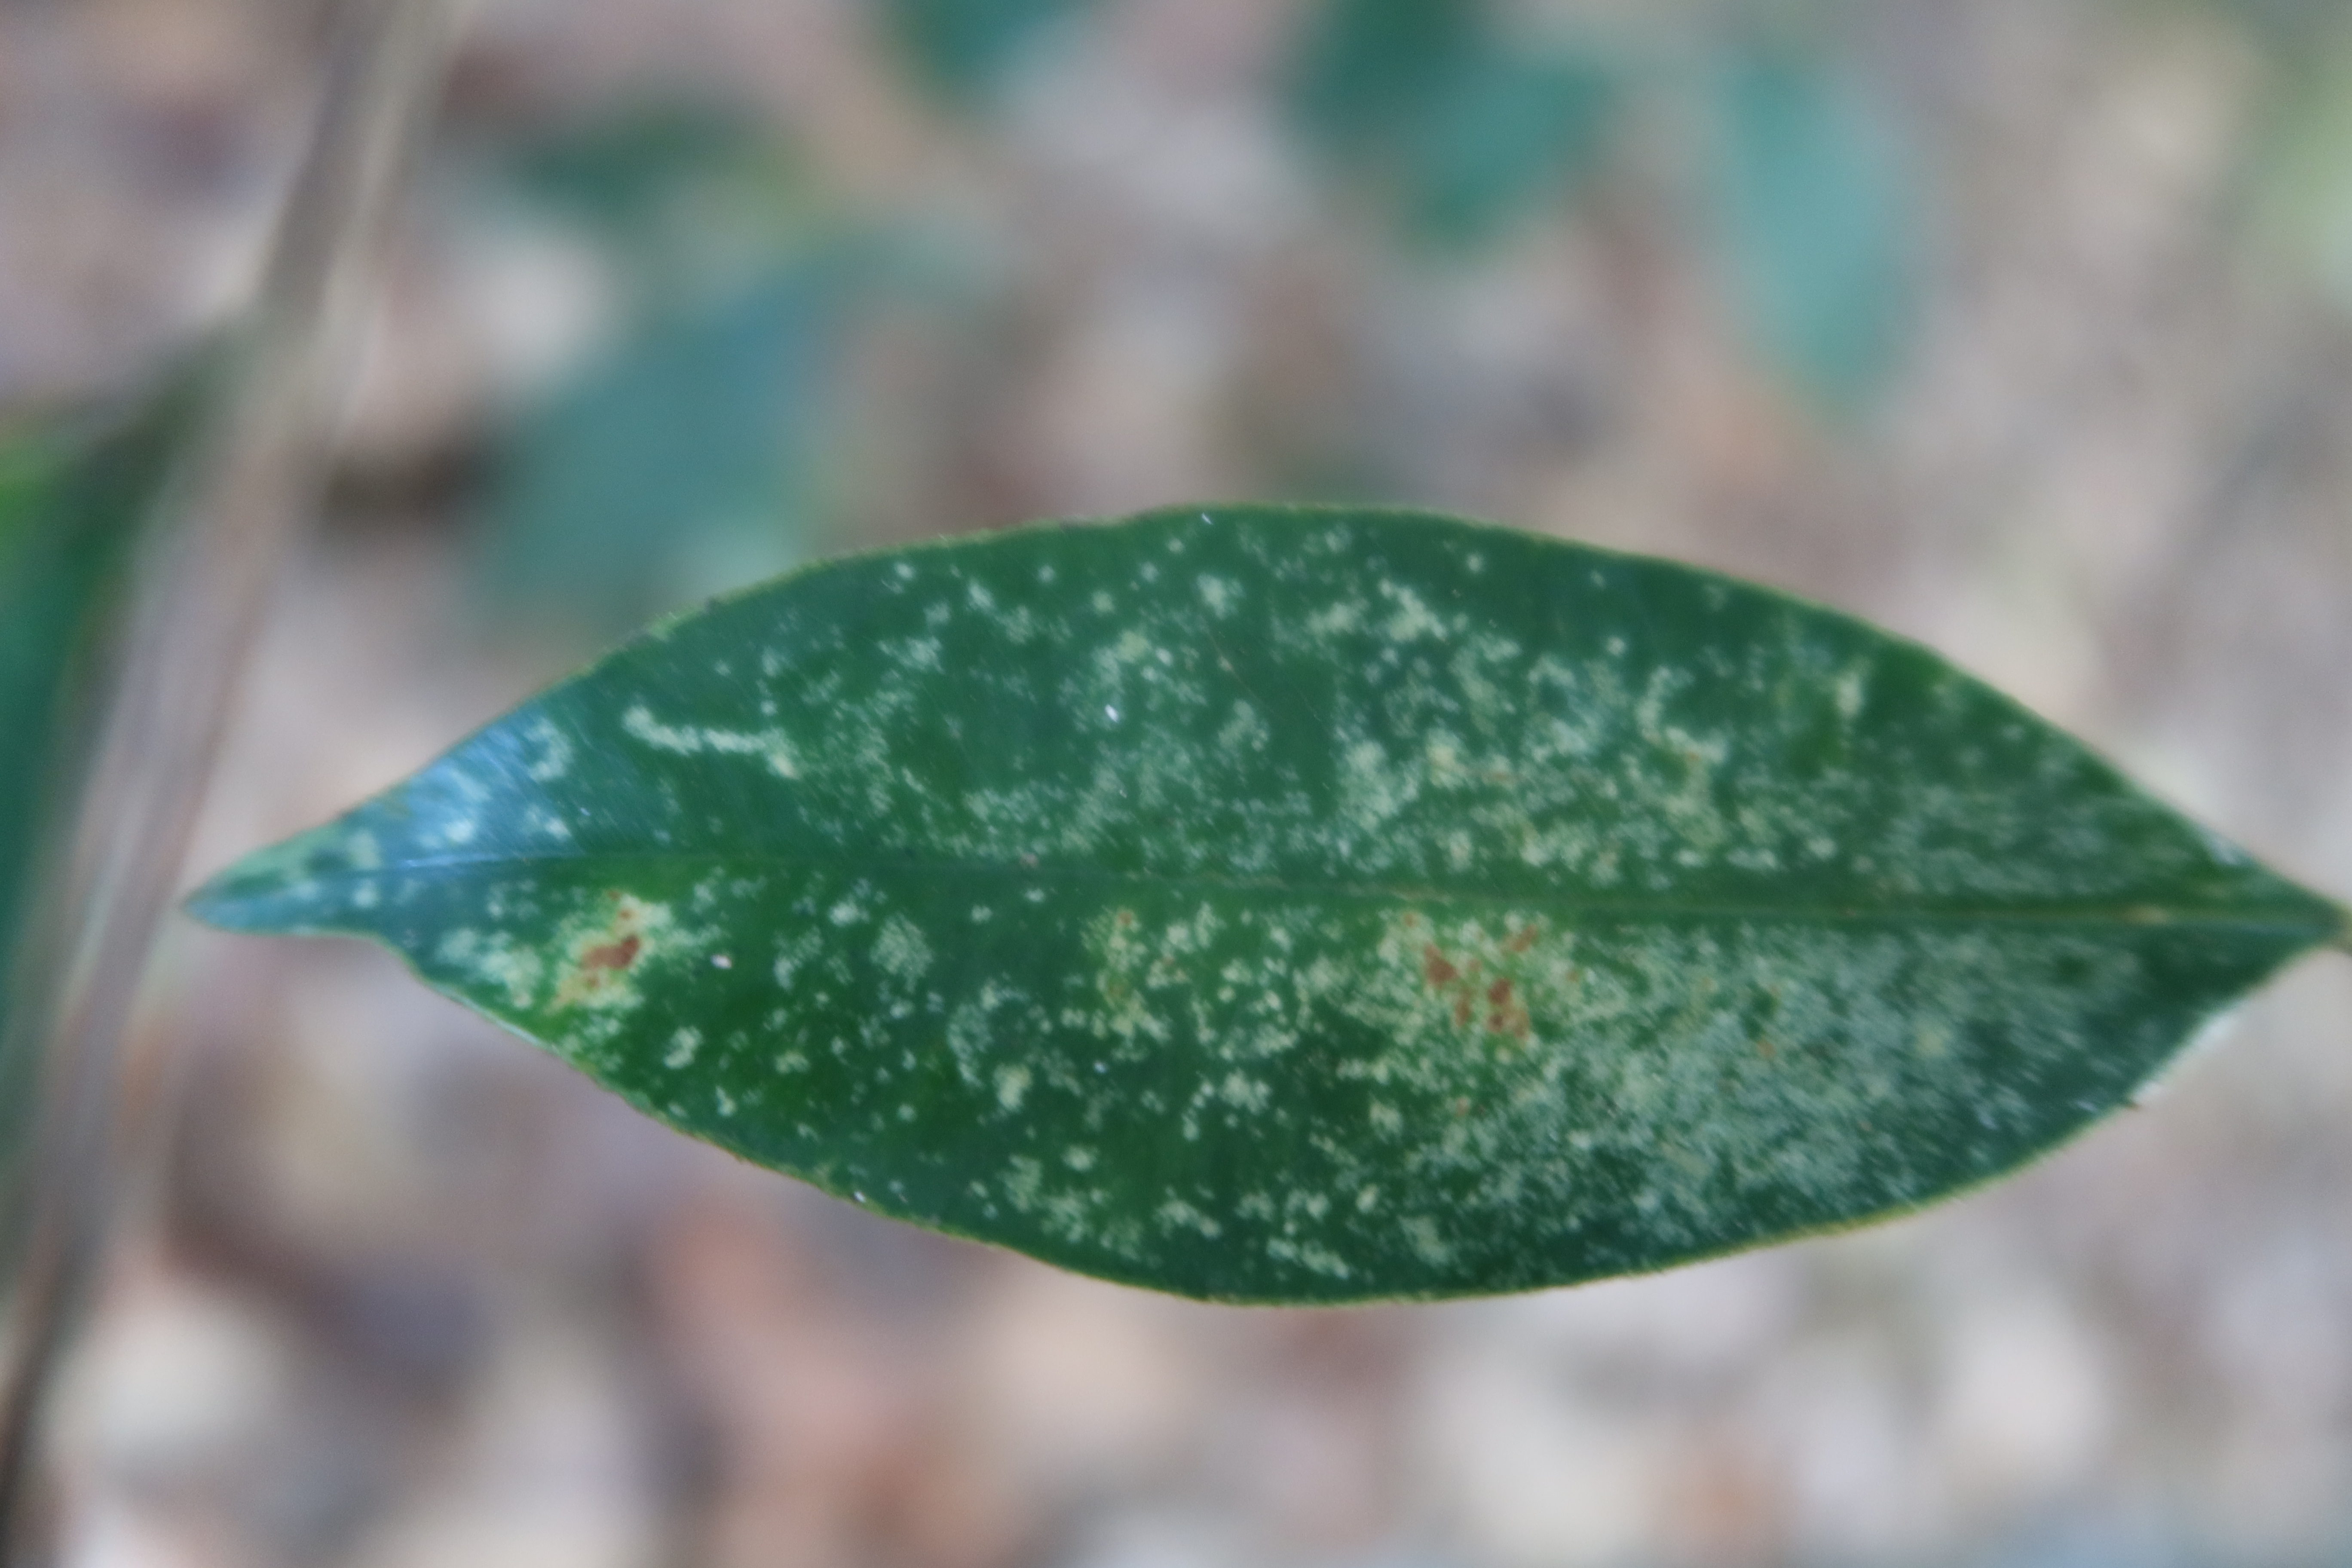
Label: Powdery mildew